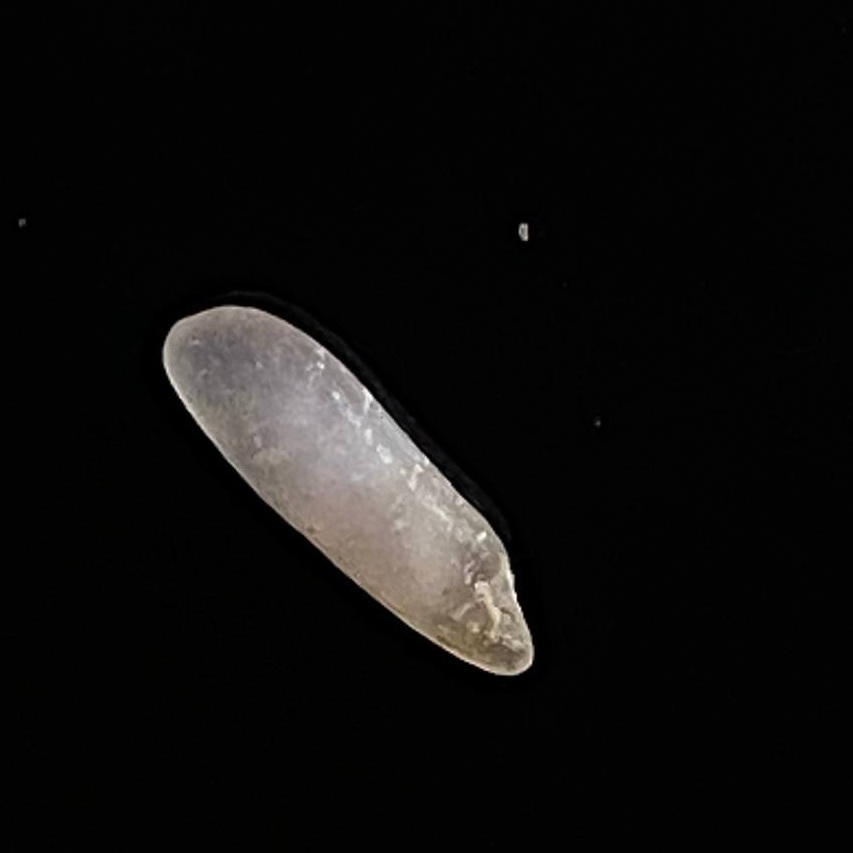
Rice variety: BR29